Bagansiapiapi

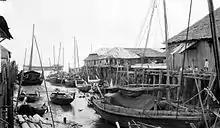
The main fishing port in Bagansiapiapi, the town was developed rapidly around 1900, thanks to the richness of fish and shrimps from the sea around the area, Strait Malacca. A large part of the catch was shipped to Singapore and Batavia in the form of dried fish and trasi (terasi, a strong smelling ingredient of various Indian foodstuffs). (P. Boomgaard, 2001)

In its development, the fishing industry has made Bagansiapiapi into a modern town. In 1934, Bagansiapiapi already had a drinking water treatment facility, a power plant and a firefighter unit. Due to the town's progress compared to other areas of "afdeeling" in Bengkalis, Bagansiapiapi was called as " Ville Lumiere " or (City of Light).